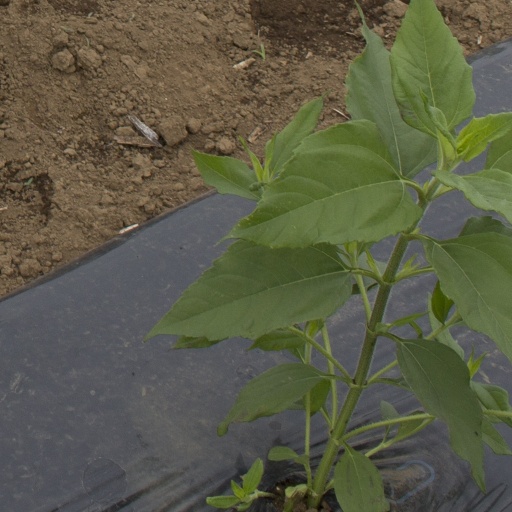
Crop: Jerusalem artichoke